Paul W. Franks

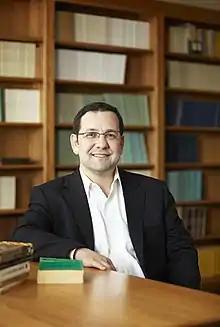

Paul Walter Franks is the Robert F. and Patricia Ross Weis Professor of Philosophy and Judaic Studies at Yale University. He graduated with his PhD from Harvard University in 1993. Franks' dissertation, entitled "Kant and Hegel on the Esotericism of Philosophy", was supervised by Stanley Cavell and won the Emily and Charles Carrier Prize for a Dissertation in Moral Philosophy at Harvard University. He completed his B.A (First Class) and M.A, in Philosophy, Politics and Economics at Balliol College, Oxford. Prior to this, Franks received his general education at the Royal Grammar School, Newcastle, and studied classical rabbinic texts at Gateshead Talmudical College.